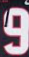
Number: 9